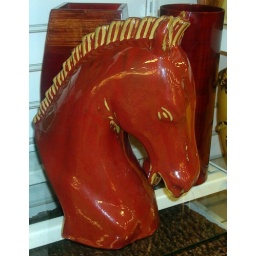
A red porcelain horse head statue at Home Goods in Milford, Massachusetts